Kenneth Reiner

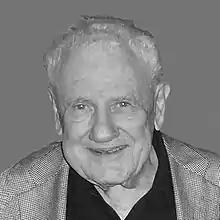

Kenneth Reiner (April 2, 1916 September 12, 2011) was an American industrialist, philanthropist and inventor best known for constructing Silvertop, a landmark which is recognized one of the prominent architectural works of John Lautner. He also manufactured hair clips and "Kaylock", a self-locking aircraft nut. After the World War II broke out, he invented spring steel "Lady Ellen Klippies" that subsequently captured 90% of market share. In 1974, he was charged with bankruptcy so the Silvertop project was not completed and later sold.